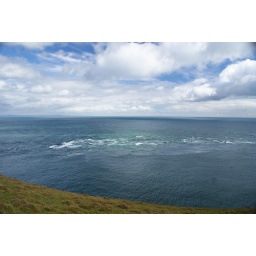
Would not want to cross this in a little boat !